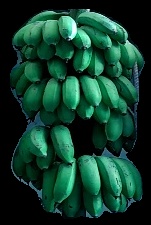
Variety: rasbale
Grade: grade2